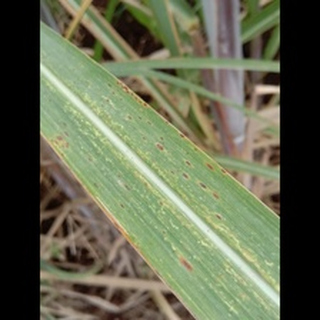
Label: sugarcane_rust